Thomas Gayfere

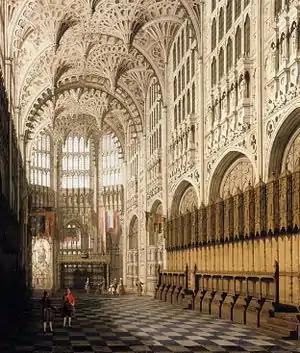
Painting of the interior of Henry VII's Chapel by Canaletto

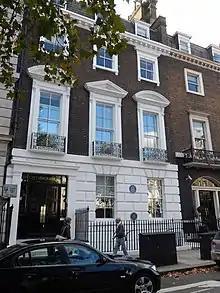
18 Cavendish Square, Marylebone, London

He was born in the Wapping district of London in 1720 the eldest son of Thomas Gayfere, a stonemason, and his wife, Mary Townsend of Burford, who was related to a family of masons in Oxford. His father moved to the Westminster district around 1725 to work with Christopher Cass.